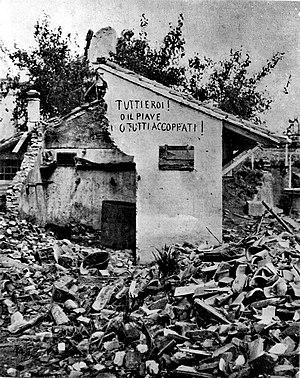
La bataille du Piave ou offensive du Piave est une bataille qui s'est déroulée en juin 1918 dans le Nord de l'Italie au cours de la Première Guerre mondiale. Elle s'est conclue par la défaite de l'armée austro-hongroise, dont elle a constitué la dernière offensive majeure au cours de la guerre.